Pier Leone Ghezzi

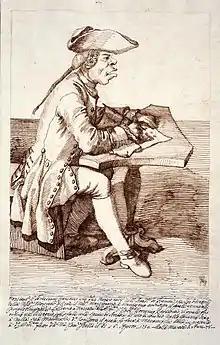
Caricature of Charles-Louis Clérisseau (1752), British Museum

In 1708, he was appointed painter to the Camera Apostolica by Pope Clement XI. This position involved him acting as curator of the papal collections, superintending the decorations for ceremonial occasions and the manufacture of tapestries and mosaics, and overseeing architectural sites and the decoration of buildings. In 1710 Francesco Farnese, Duke of Parma awarded him the cross of a knight. He was also a member of the Academy of Arcadia.